Capo dei capi

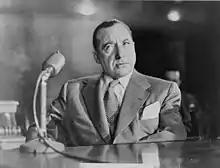
Frank Costello testifying before the Kefauver Committee

The title was applied by mobsters to Giuseppe Morello around 1900, according to Nick Gentile. Bosses Joe Masseria (1928–1931) and Salvatore Maranzano (1931) used the title as part of their efforts to centralize control of the Mafia under themselves. When Maranzano won the Castellammarese War, he set himself up as "boss of all bosses", created the Five Families and ordered every Mafia family to pay him tribute. This provoked a rebellious reaction which led to him being murdered in September 1931, on the orders of Lucky Luciano. Although there would have been few objections had Luciano declared himself "capo di tutti i capi", he abolished the title, believing the position created trouble between the families and would have made him a target for another ambitious challenger. Instead, Luciano established the Commission to lead the Mafia, with a goal of quietly maintaining his own power over all the families, while preventing future gang wars; the bosses approved the idea of the Commission. The Commission would consist of a "board of directors" to oversee all Mafia activities in the United States and serve to mediate conflicts between families.